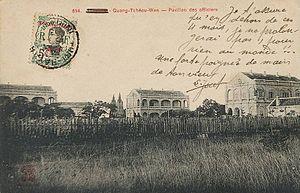
Vue partielle de Fort Bayard avec quartier des officiers à l'avant-plan. Territoire français de Kouang-Tchéou-Wan. Carte postale postée en 1913.
Le Kouang-Tchéou-Wan, également orthographié Quang-Tchéou-Wan du temps de la présence française ou encore Guangzhou Wan ou Guangzhouwan est un territoire de 1 300 km² situé au sud de la Chine continentale, cédé par bail à la France en 1898 à la suite du traité de Kouang-Tchéou-Wan et rétrocédé à la Chine en 1945. Rattaché administrativement à l'Indochine française, il englobait des territoires situés sur la côte nord-est de la péninsule de Leizhou, à l'ouest du Guangdong, comptant notamment la ville actuelle de Zhanjiang, ainsi que les îles de Donghai et Naozhou.